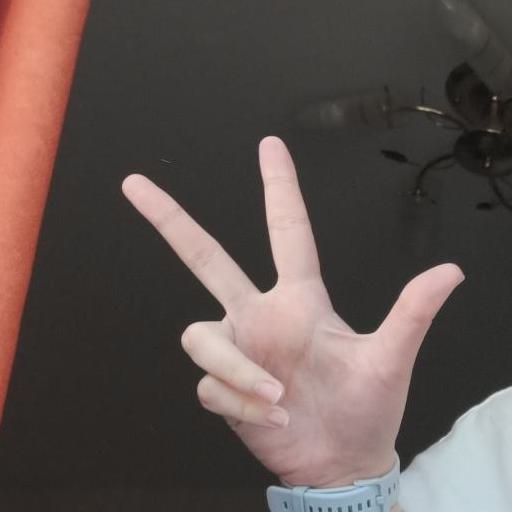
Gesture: three2